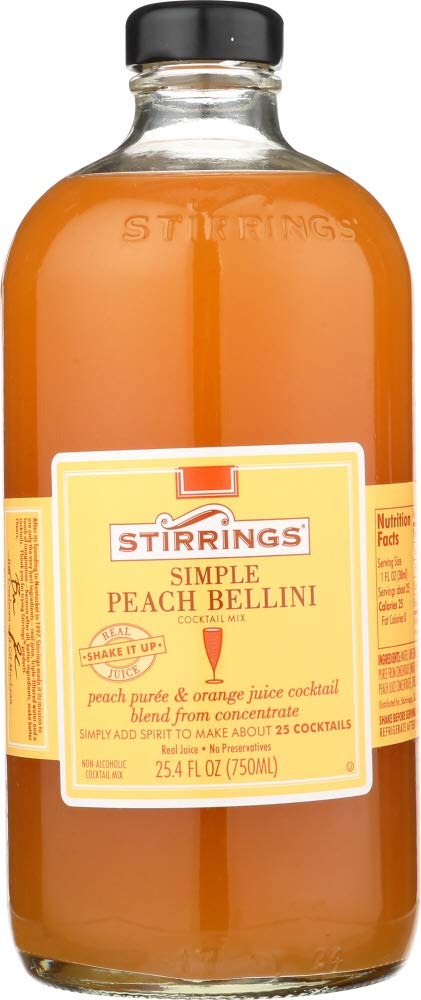
Item Name: Stirrings Cocktail Mixers (Peach Bellini Mix)
Value: 1.0
Unit: Count

Price: 58.92